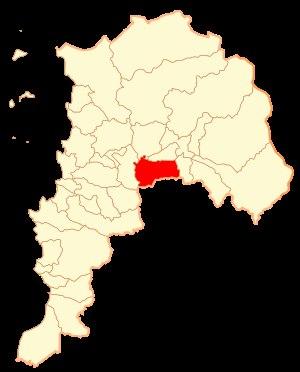
Llay-Llay est une ville et une commune du Chili faisant partie de la province de San Felipe, elle-même rattachée à la région de Valparaiso. En 2012, sa population s'élevait à 24 826 habitants. La superficie de la commune est de 122 km².